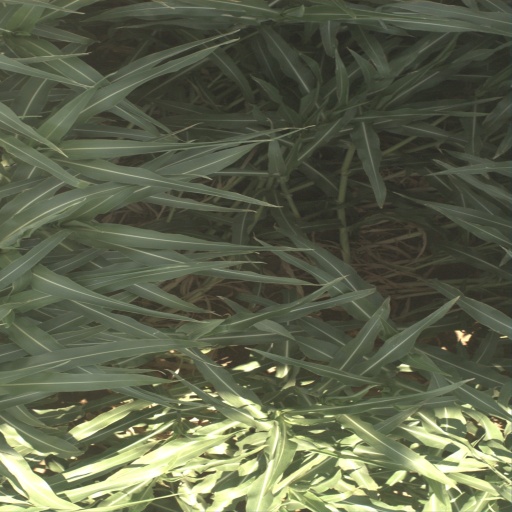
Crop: sorghum